Tawonga South

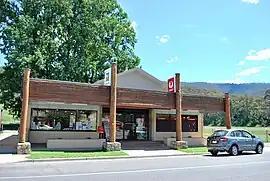
Post office at Tawonga South, 2009

Tawonga South is a town in north east Victoria, Australia. The town is in the Alpine Shire local government area, north east of the state capital, Melbourne.